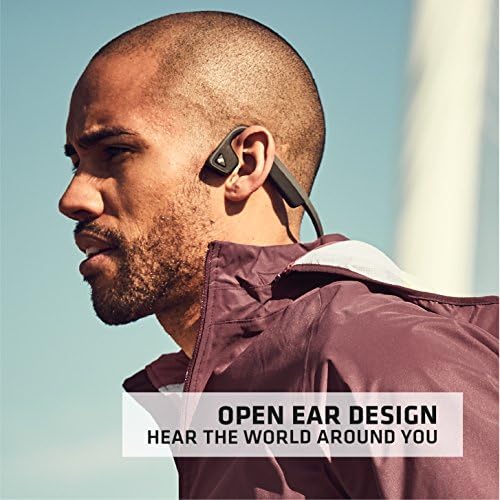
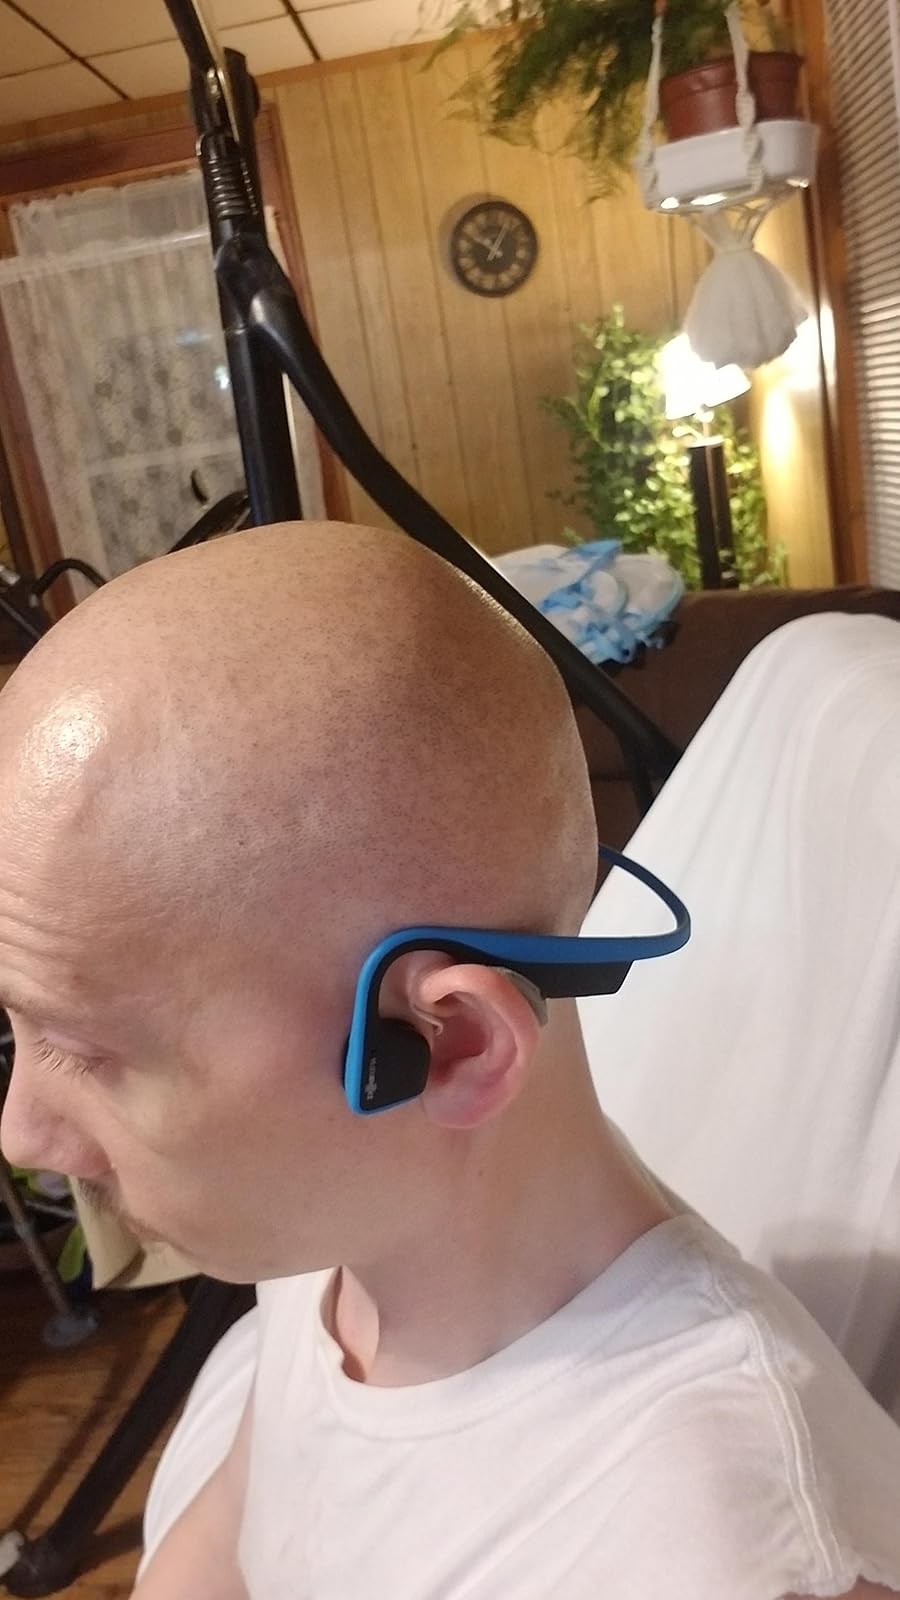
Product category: headphones
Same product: no